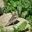
Label: bird